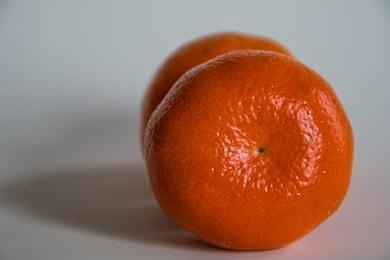
Label: mandarine